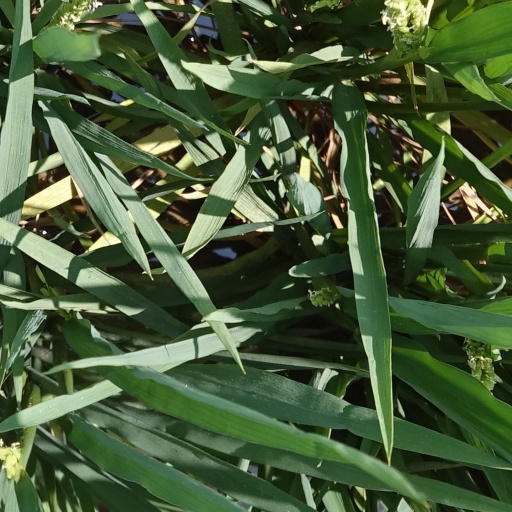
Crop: rice